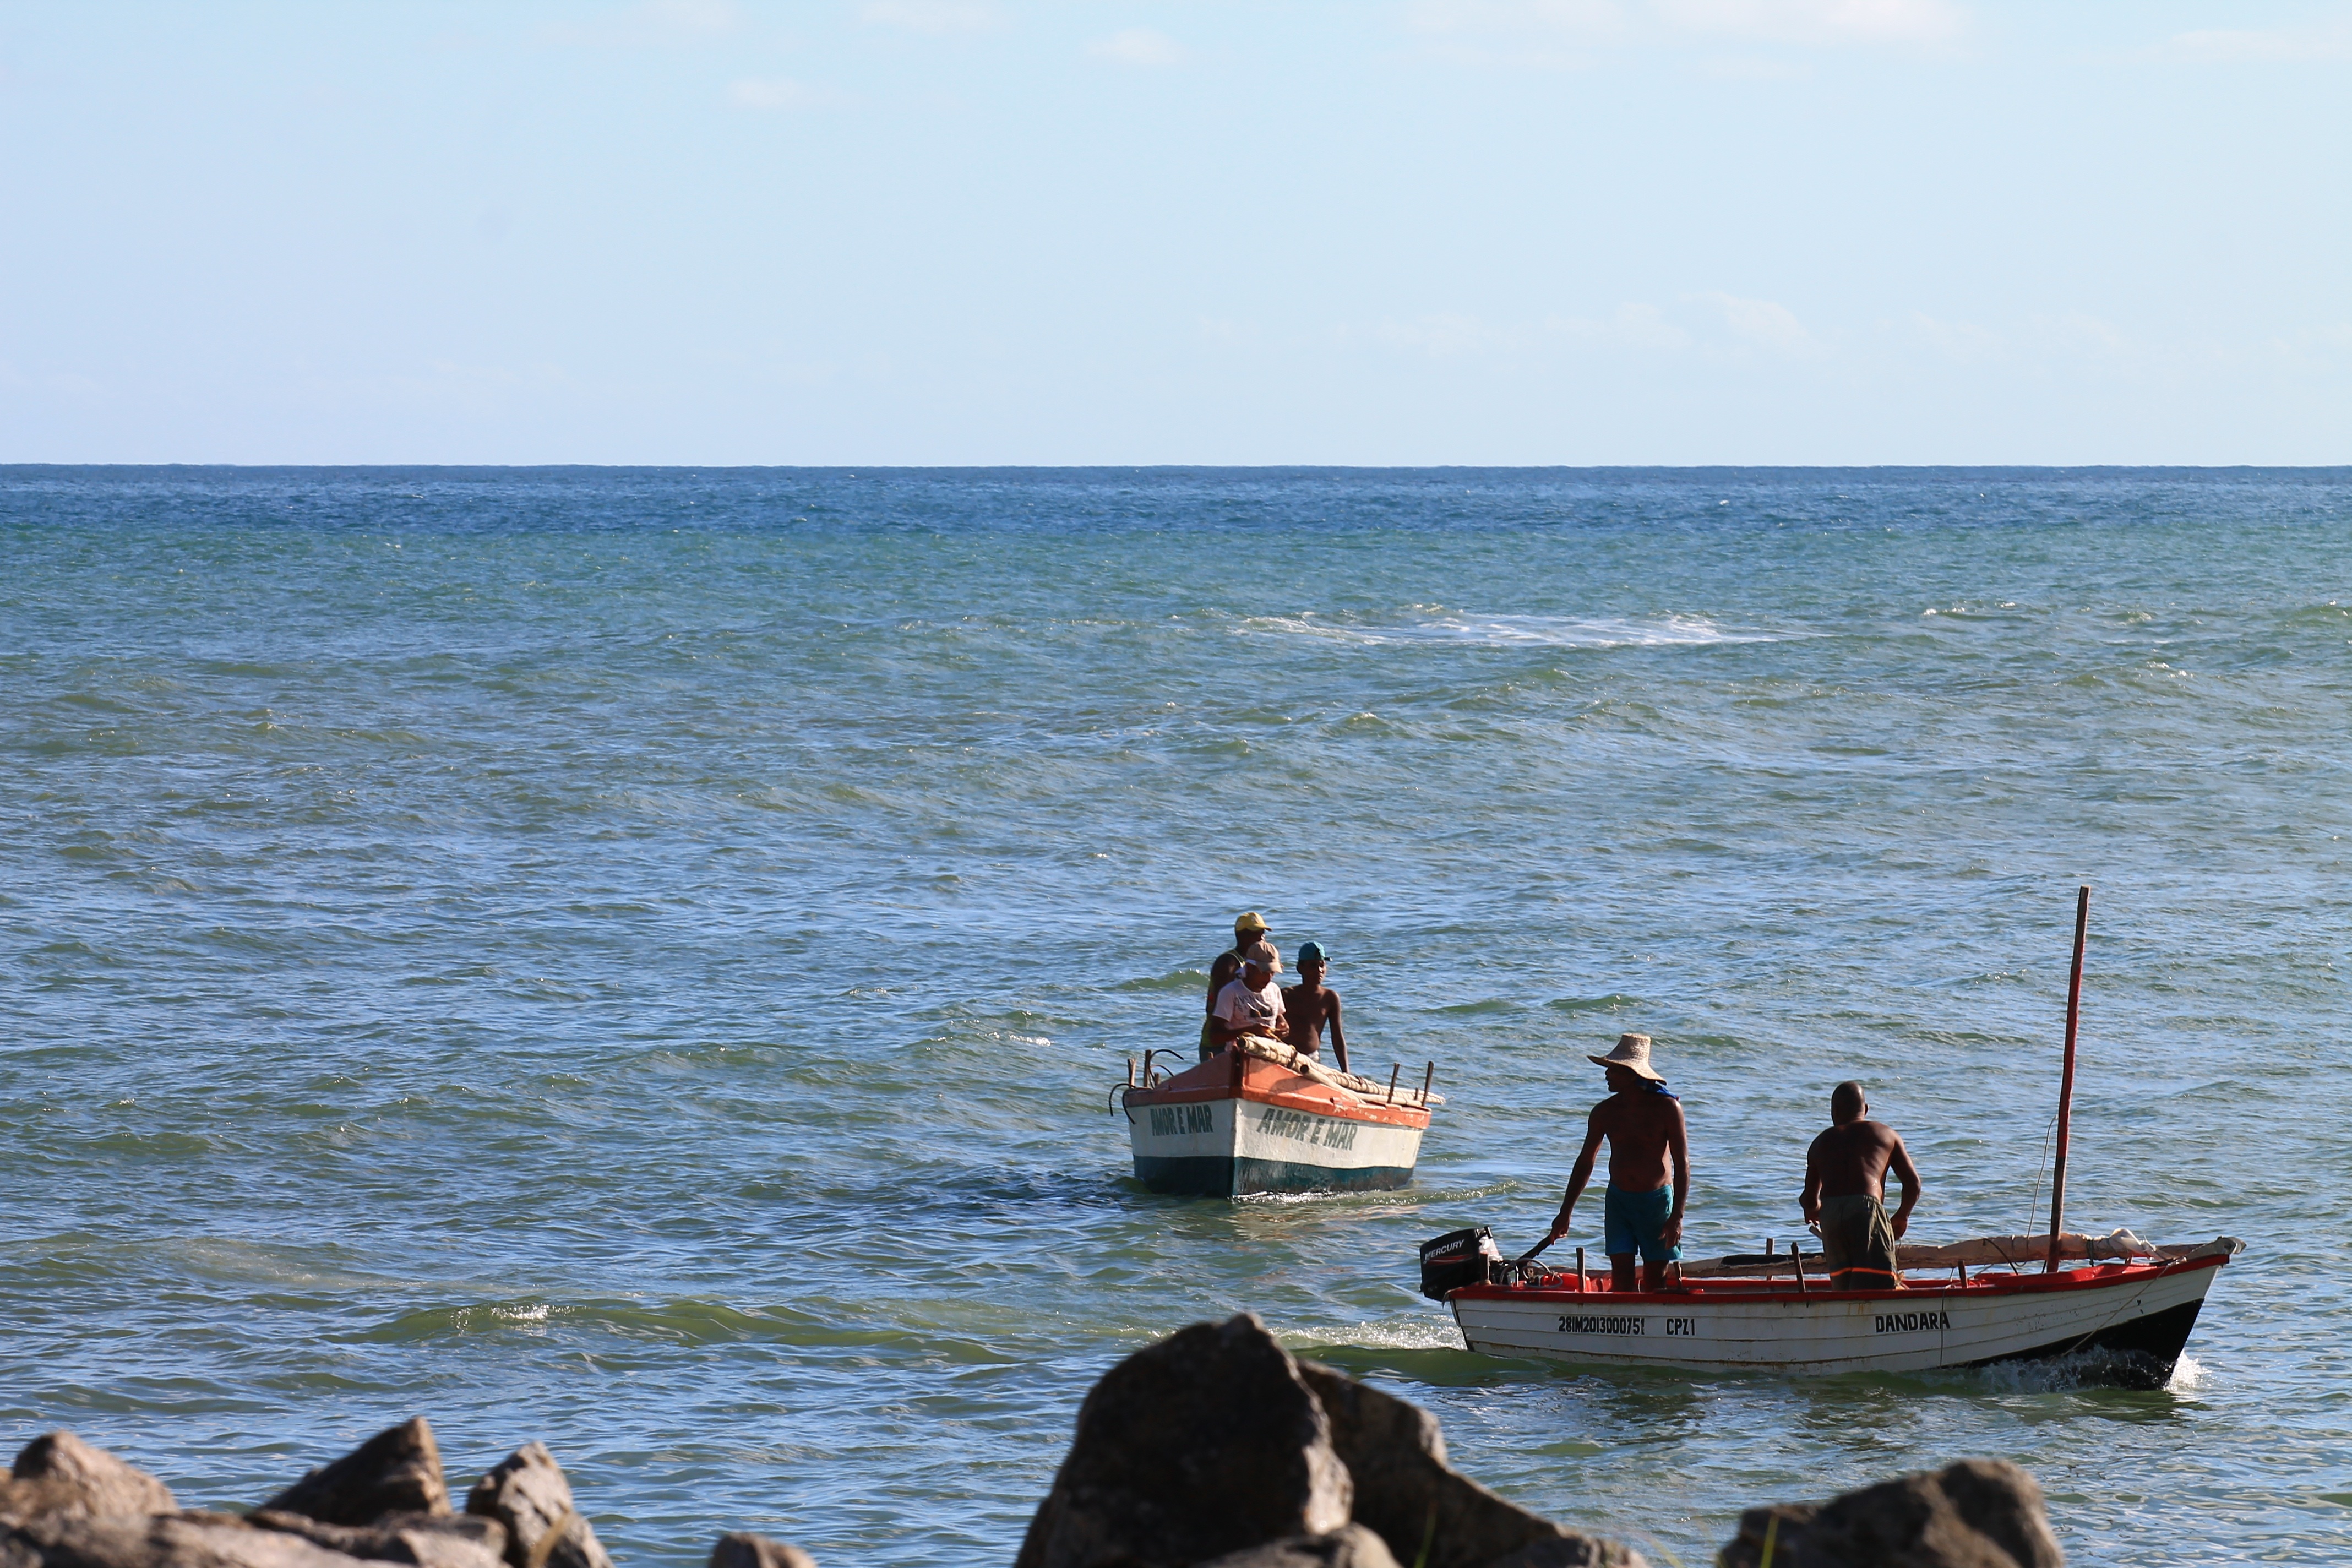
beach, sea, coast, ocean, boat, shore, vacation, vehicle, fishing, bay, body of water, fishing boat, boating, mar, litoral, fishermen, fishery, beira mar